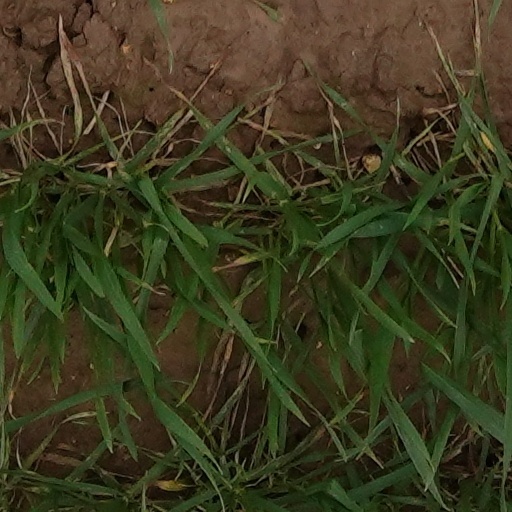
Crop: wheat